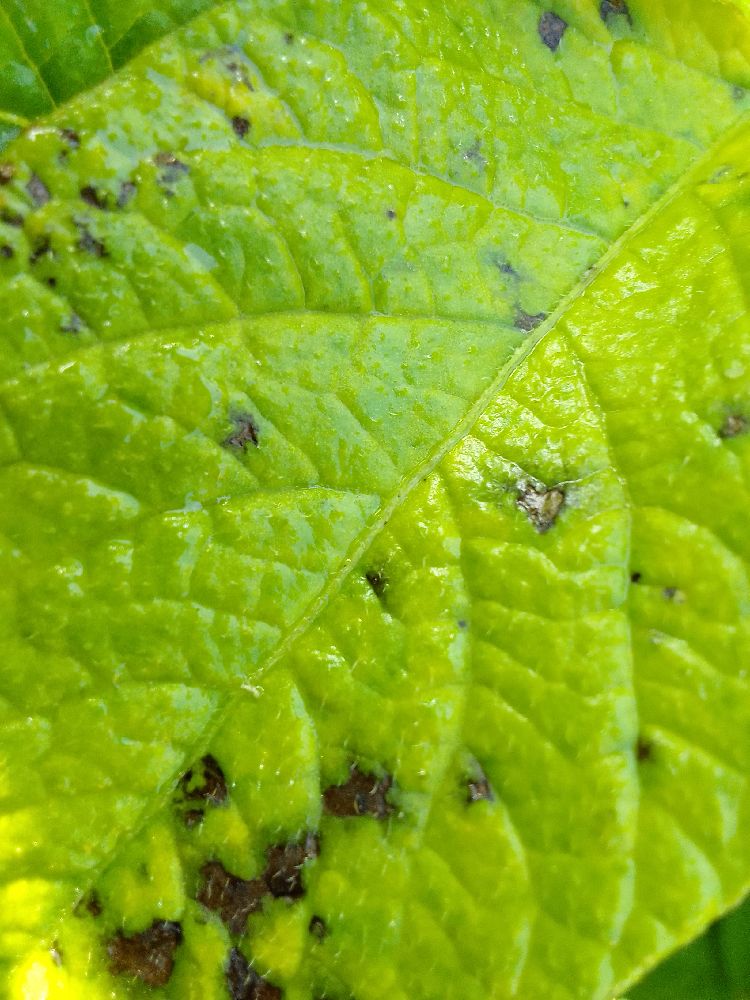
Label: Early blight